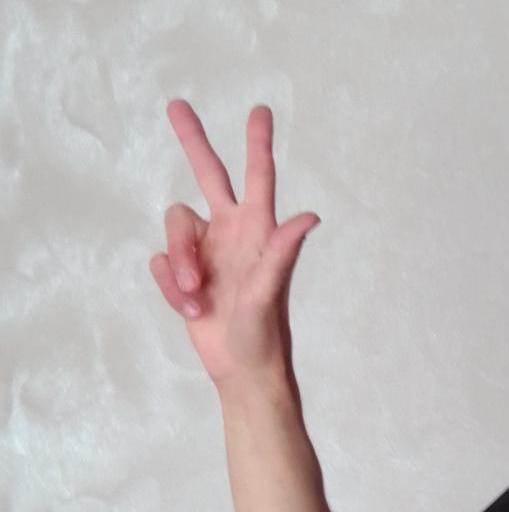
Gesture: three2